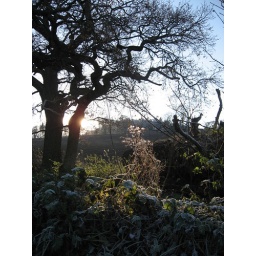
On our way to walk up the hill, the low sun backlighting a tangle of plants in the field margin.